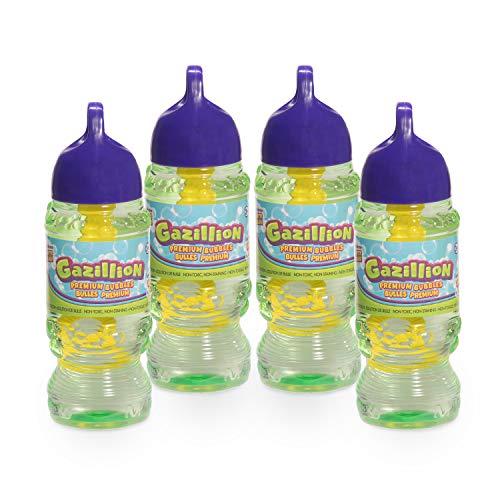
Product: Gazillion Bubbles Solution 10 oz. 4 Pack
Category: Toys & Games | Sports & Outdoor Play | Bubbles
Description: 4 pack of Gazillion 10 oz.
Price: $6.61
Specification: ProductDimensions:2.5x2.5x7inches|ItemWeight:3.05pounds|ShippingWeight:3.05pounds(Viewshippingratesandpolicies)|ASIN:B07PFRV8D8|Itemmodelnumber:36493|Manufacturerrecommendedage:3yearsandup